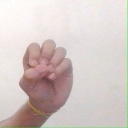
अक्षर: उ